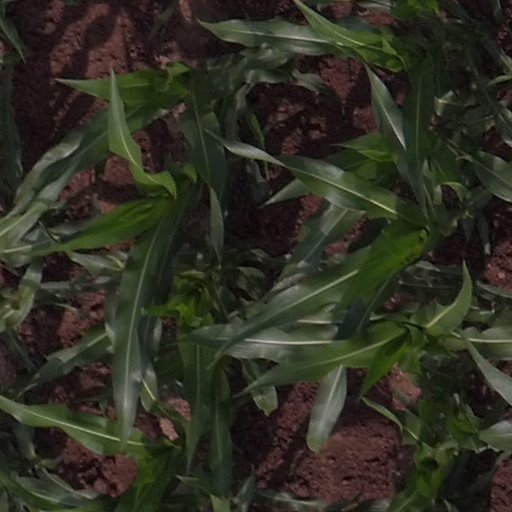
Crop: maize; corn